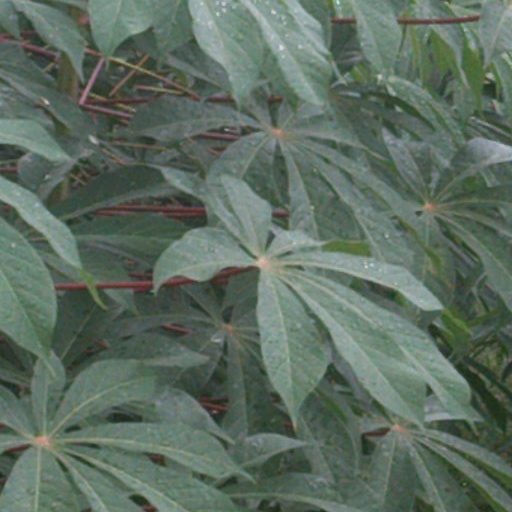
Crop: cassava